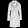
Label: Coat